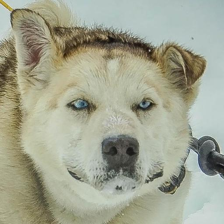
Label: animals